Coldbath Fields riot

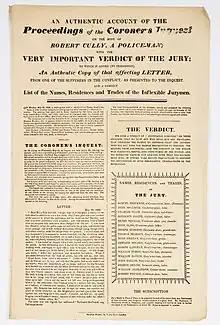
A broadside pamphlet containing details of the inquest verdict and subscription raised for the jury

The Metropolitan Police had been founded in 1829, replacing a patchwork system of local night watchmen and parish constables who had struggled to maintain order in a rapidly-growing London. Most of the public were highly suspicious of the police, viewing them as an extension of the arm of the state and out of line with traditional English libertarian values. The reputation of the Metropolitan Police was affected by discipline issues and a high turnover of constables; Some publications derided the police as "raw lobsters" and "blue devils". By August 1830 the first two officers had been killed on duty.